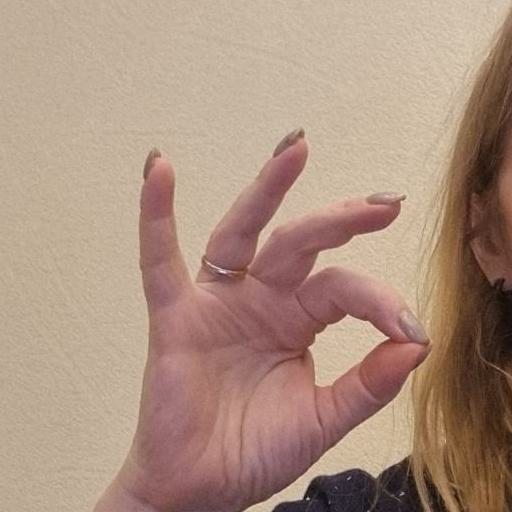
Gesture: ok